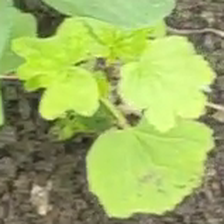
Weed species: Little_Mallow(Malva parviflora)